Damian D. Pitts

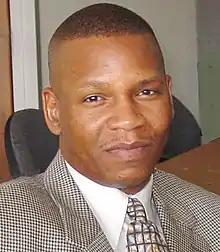
Damian D. 'Skipper' Pitts

Damian D. Pitts (January 21, 1969) also known as 'Skipper' Pitts, is a U.S. Marine turned business owner. Previously served as the practice chair of organizational development and design at N2Growth, a global leadership development consultancy serving Board and C-level executives and other senior leaders by helping them create a culture of leadership. Currently, Skipper is the Founder/CEO at FlexRight Solutions, a consulting and technology integration organization for business, government, and law enforcement agencies. Training and consulting in strategic execution, business education and technology integration for small unmanned aircraft systems—this is what FlexRight Solutions™ is all about! Pitts is also the author of the Crisis Leadership and Performance Driven Execution framework that is used by leaders across industry to avoid risk while leading out from crises before they occur.